Ballistic gelatin

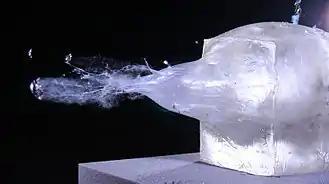
Photo of synthetic ballistic gelatin showing terminal fragmentation of a .243 projectile

Ballistic gelatin is a testing medium designed to simulate the effects of bullet wounds in animal muscle tissue. It was developed and improved by Martin Fackler and others in the field of wound ballistics. It is calibrated to match pig muscle, which is ballistically similar to human muscle tissue.